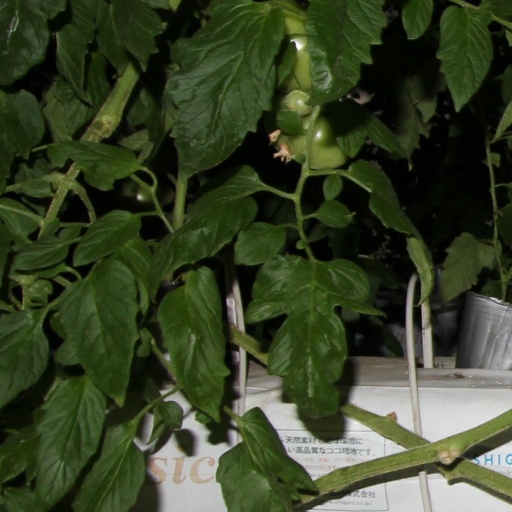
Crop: tomato